Queensland Honours

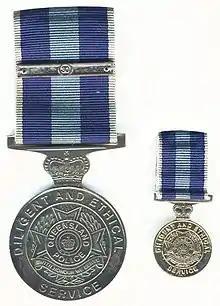
Queensland Police Service Medal

Queensland Police Service Medal – Awarded to an officer for ten years service, a clasp is awarded for another five years (equating to fifteen years service). The clasp is replaced every five years thereafter to read the total number of years service represented by the roundel.